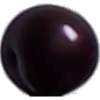
Label: Cherry Wax Black 1